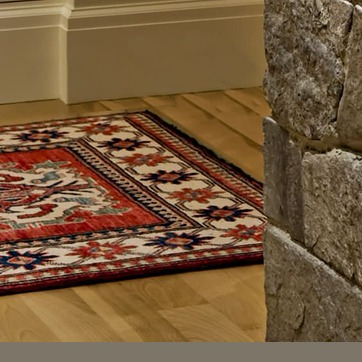
Material: carpet